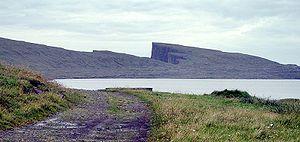
Sørvágsvatn est le plus grand lac des Îles Féroé. Il est situé sur l'île de Vágar, entre la commune de Sørvágs et la commune de Vága. Sa superficie est de 3,4 km², soit plus de trois fois celle de Fjallavatn, le second plus grand lac de l'archipel, également situé sur Vágar.